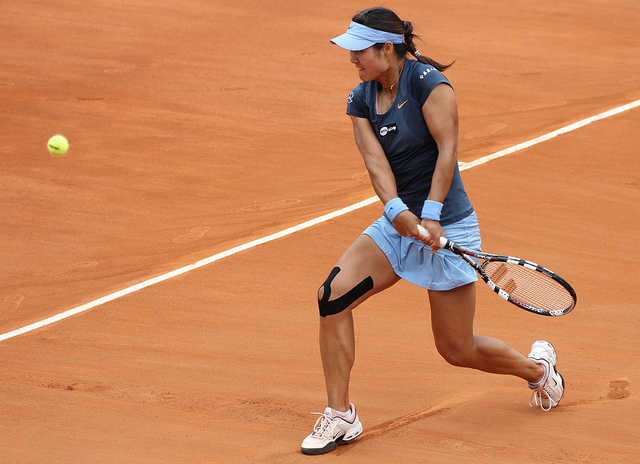
một nữ vận động viên tennis vừa thực hiện cú đánh bóng của mình